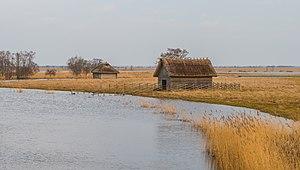
La culture de l'Estonie, pays de l'Europe du Nord, désigne d'abord les pratiques culturelles observables de ses habitants.
Le parc national de Matsalu est situé à l'ouest de l'Estonie dans le comté de Lääne. Établi depuis 1957, il s'étend sur plus de 486,1 km² dans la baie de Matsalu : 224 km² sont terrestres, et 262 km² sont marins. Le parc comprend une grande variété d'habitats côtiers : bancs de roseaux, prairies humides, pâturages côtiers. Matsalu possède sept tours d'observation des oiseaux et trois sentiers de randonnée.